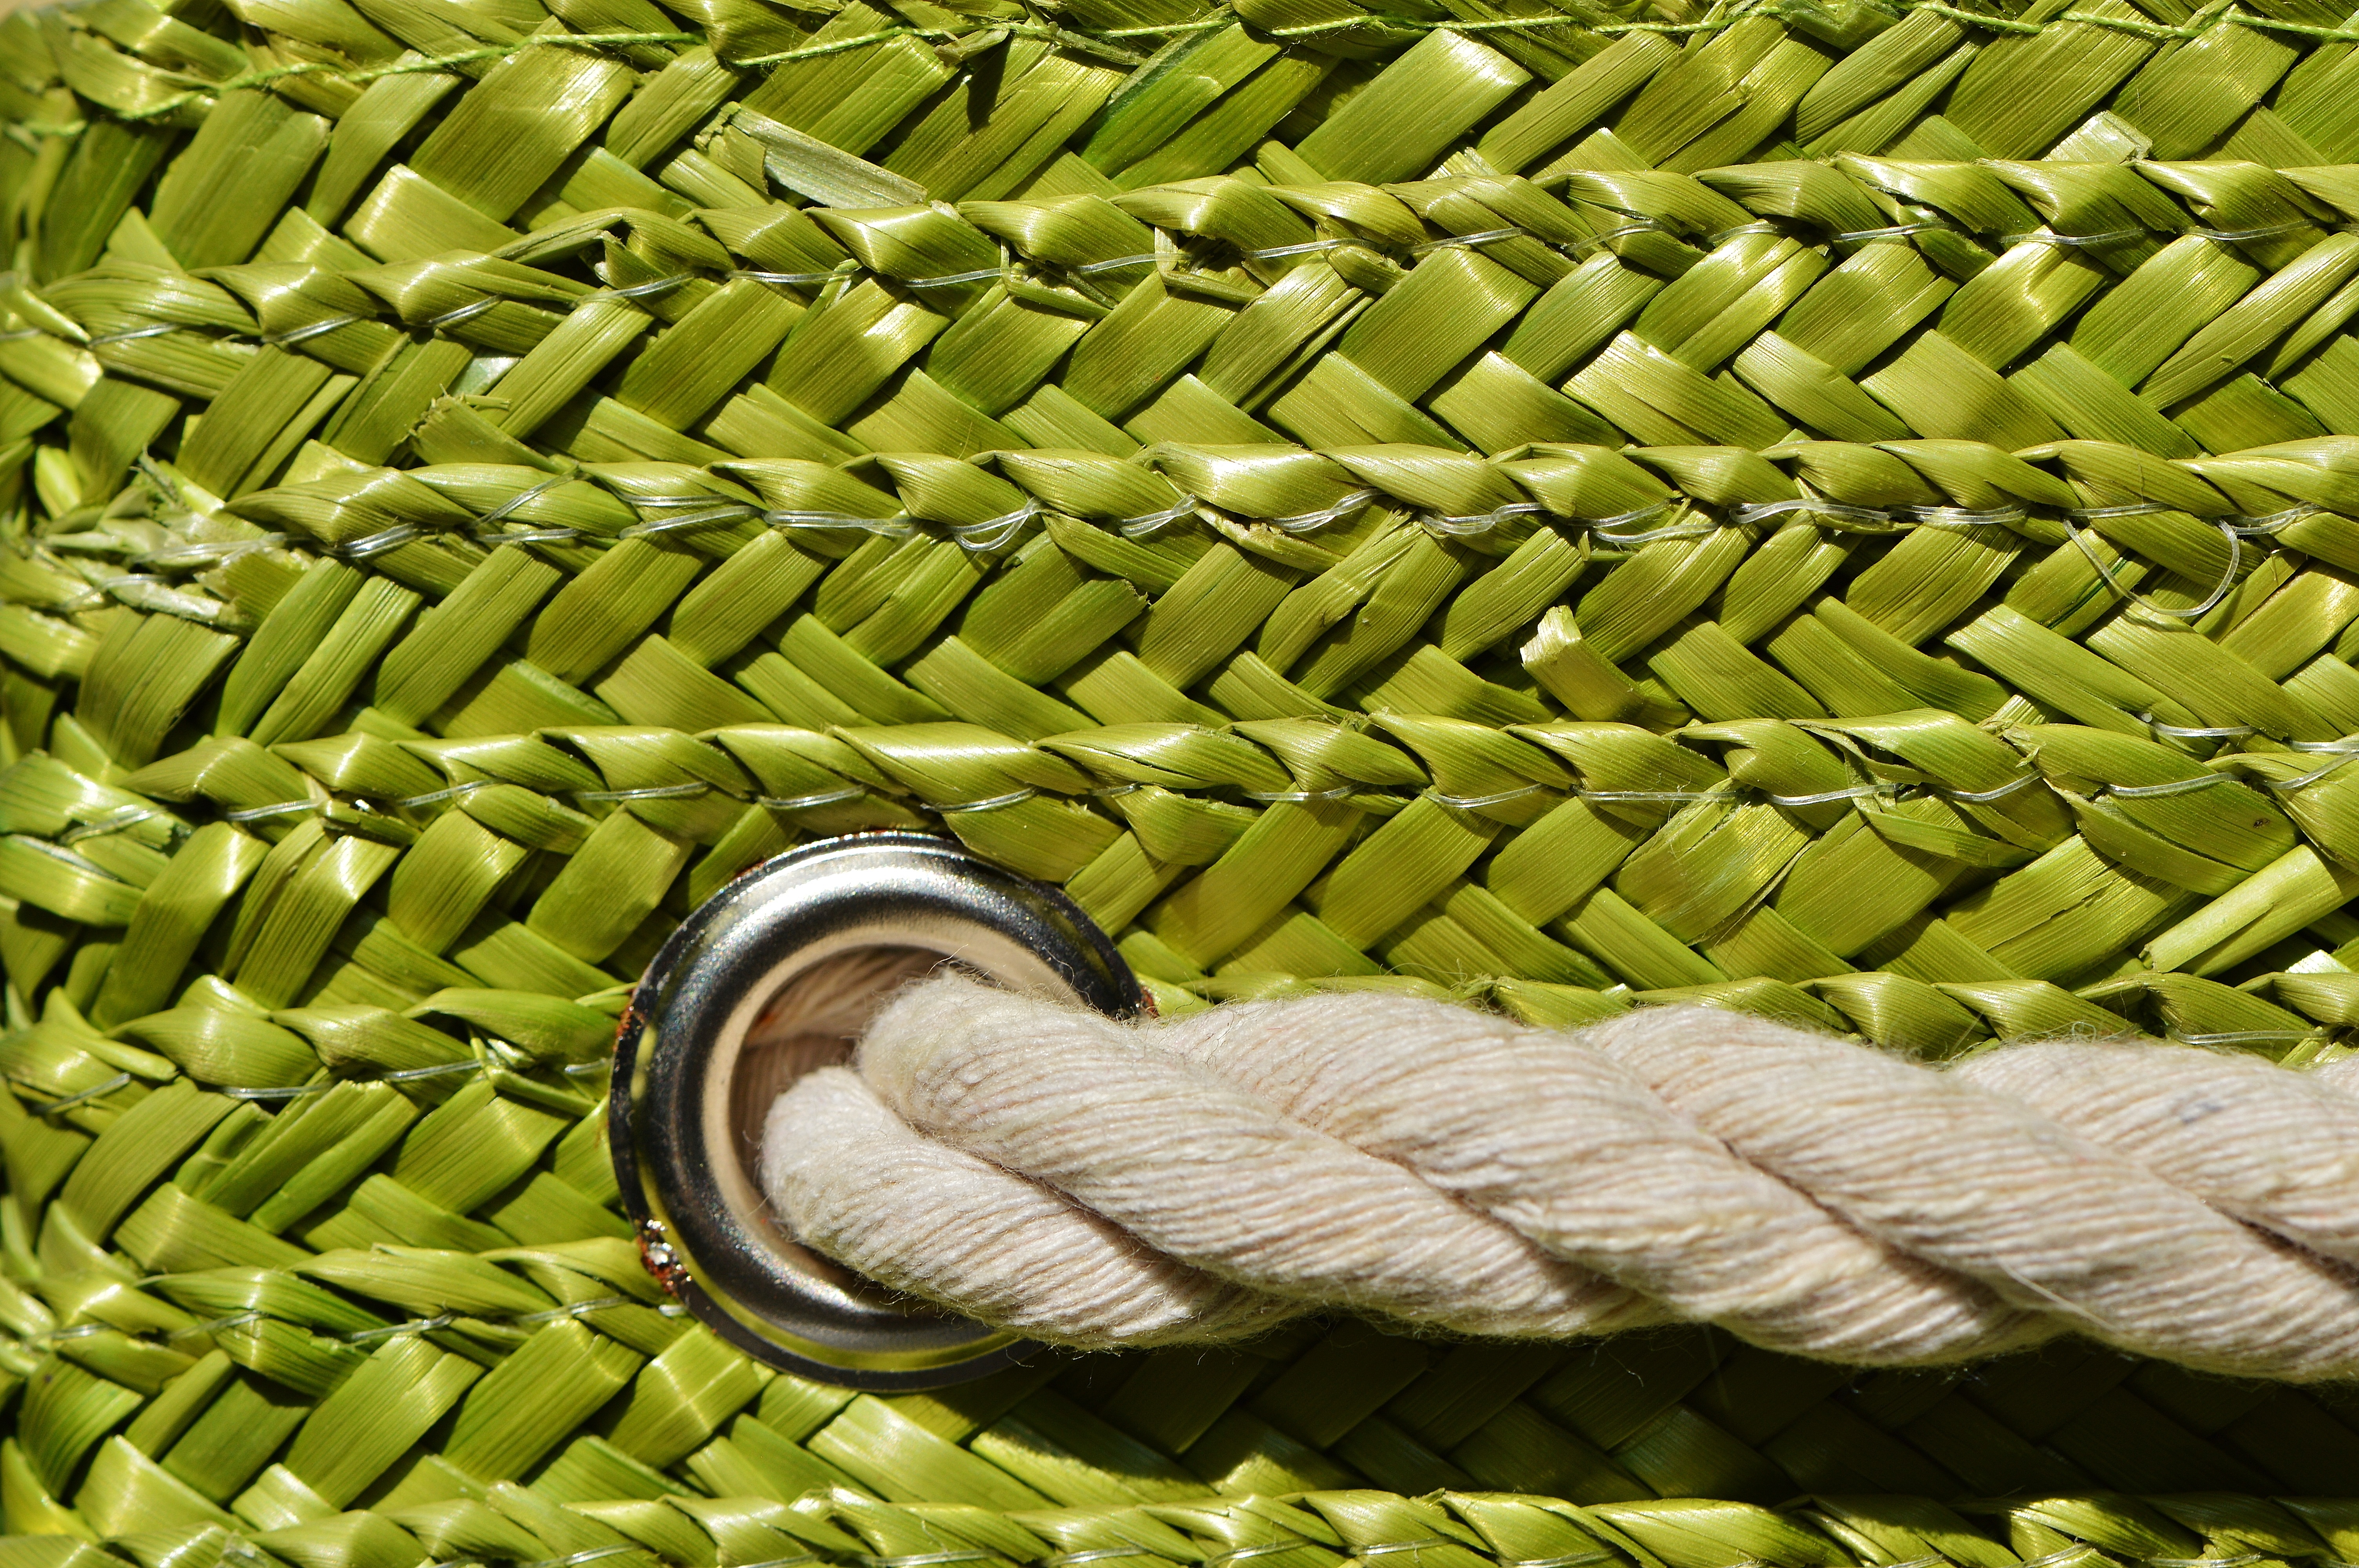
grass, branch, plant, lawn, leaf, pattern, food, green, crop, agriculture, basket, close, braid, wicker, background, snake, wattle, woven, light green, natural material, grass family